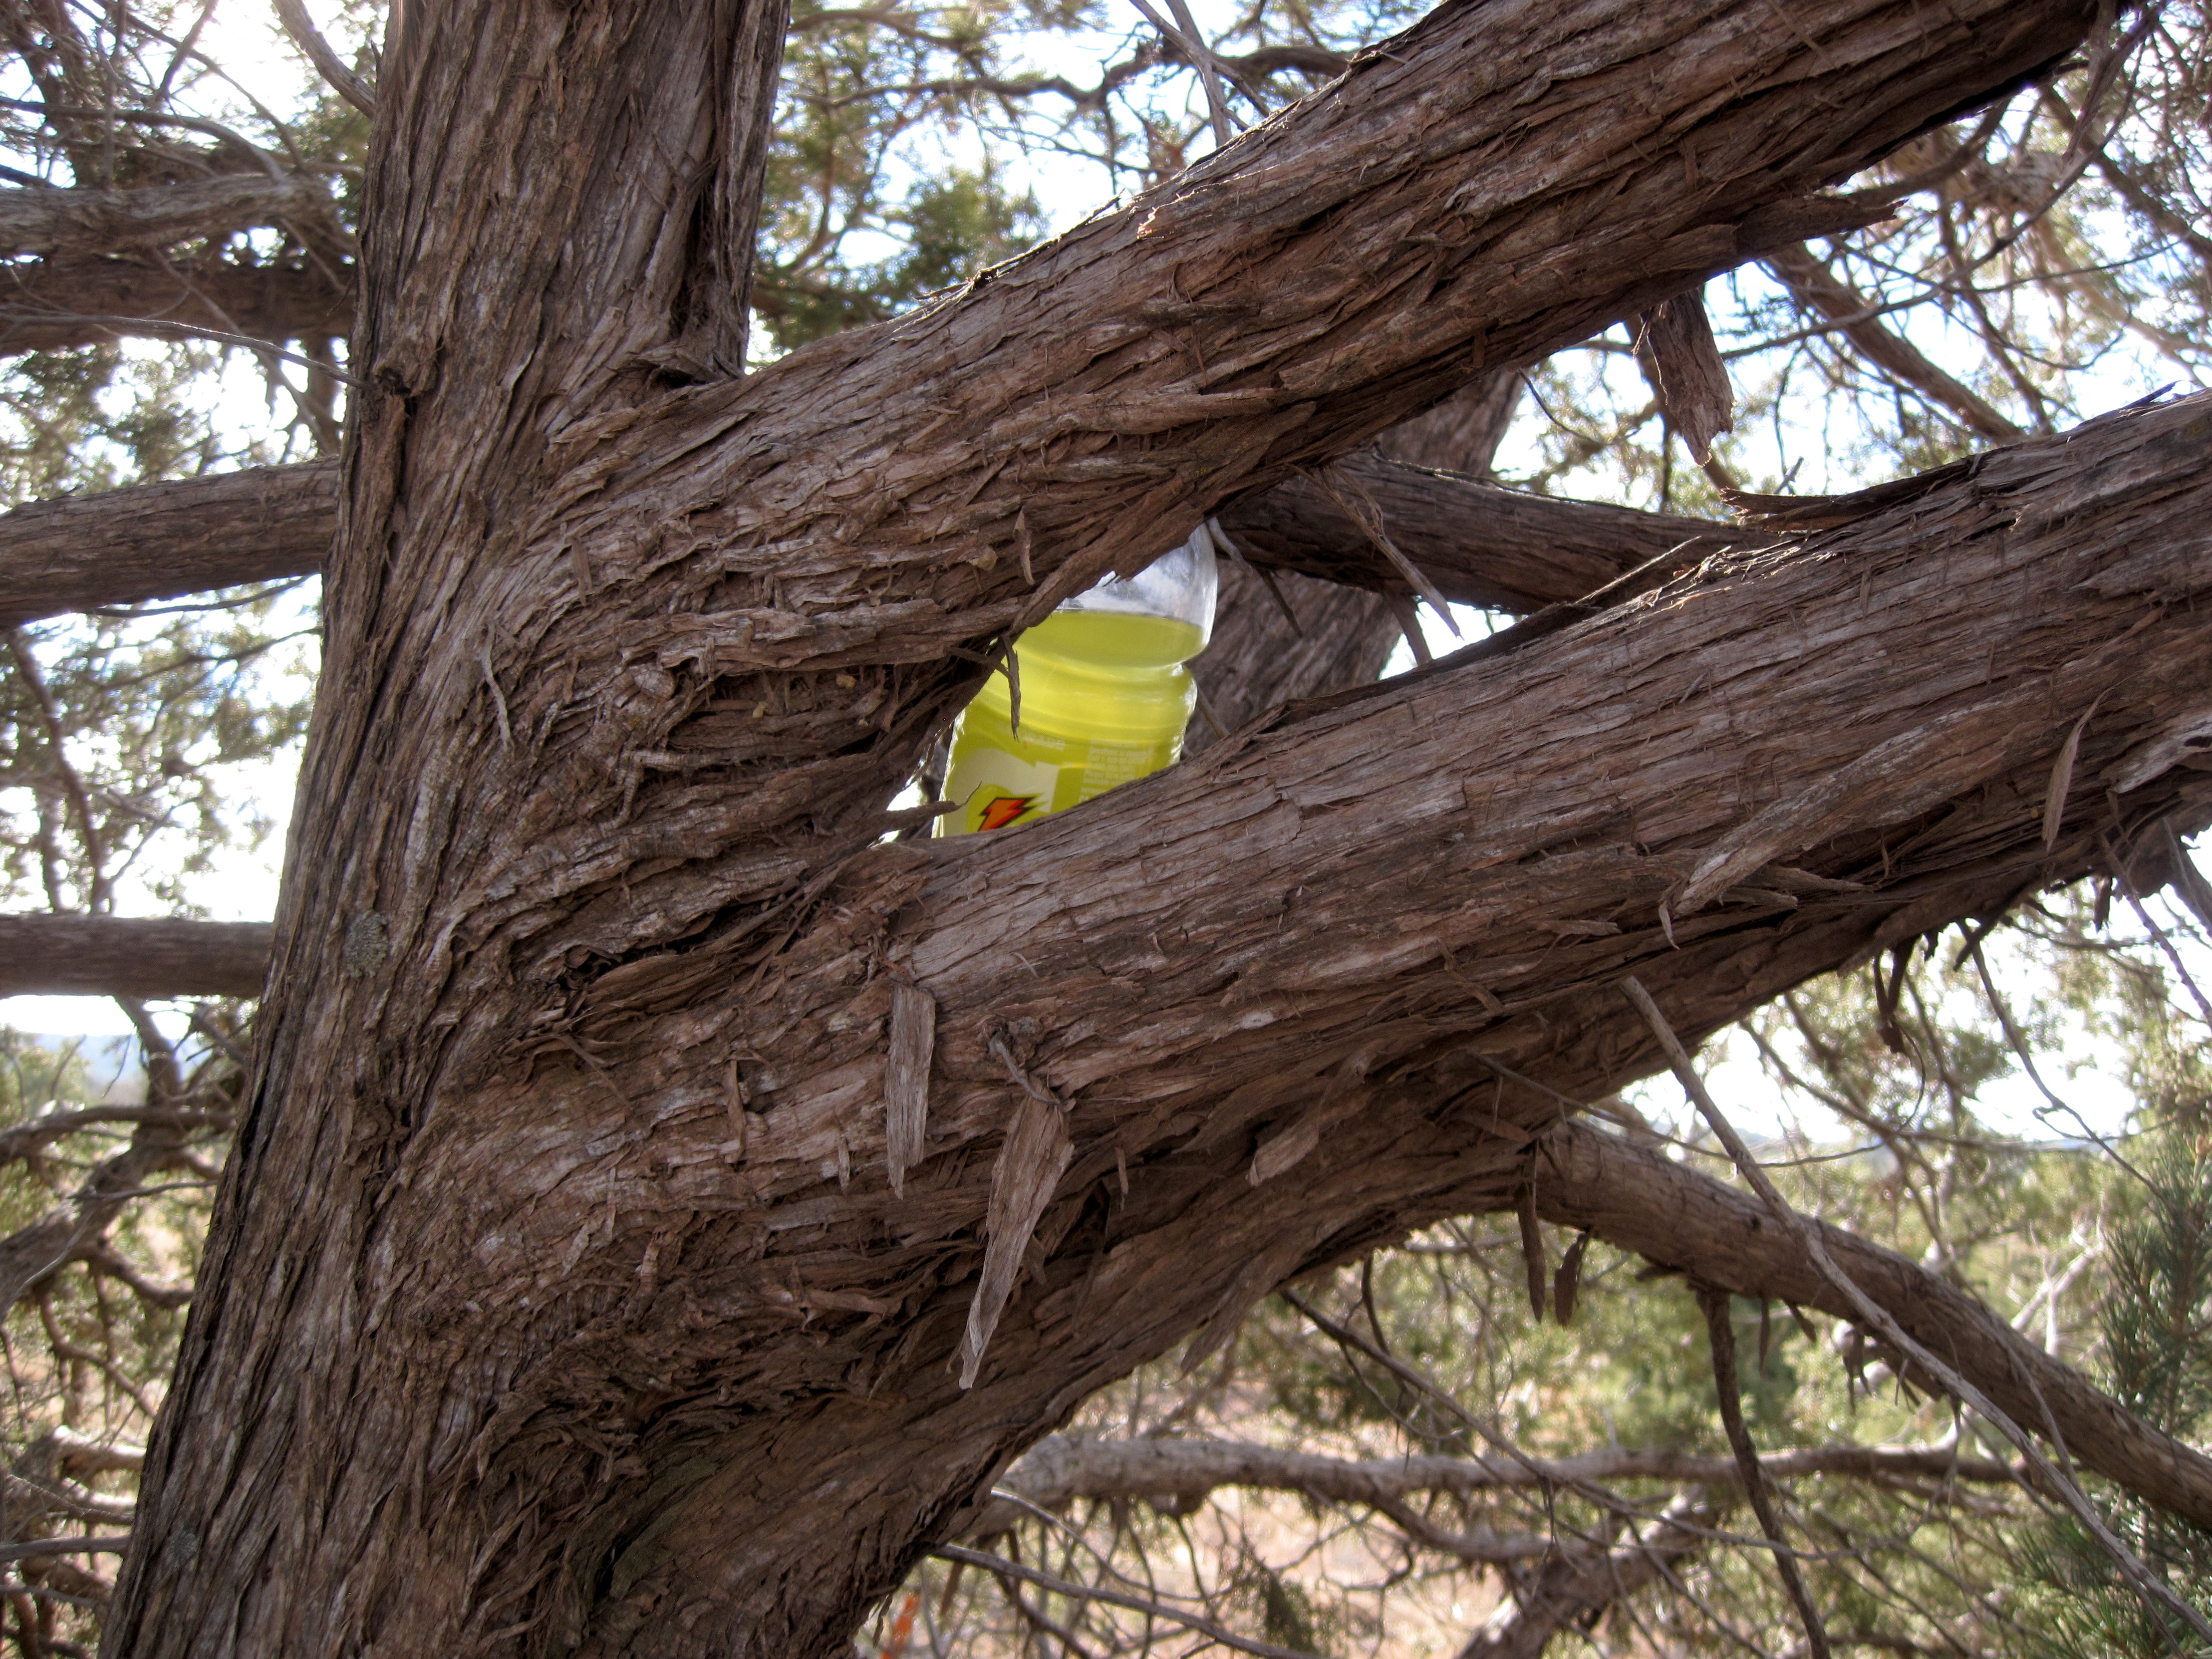
tree, branch, plant, wood, leaf, flower, trunk, woodland, woody plant